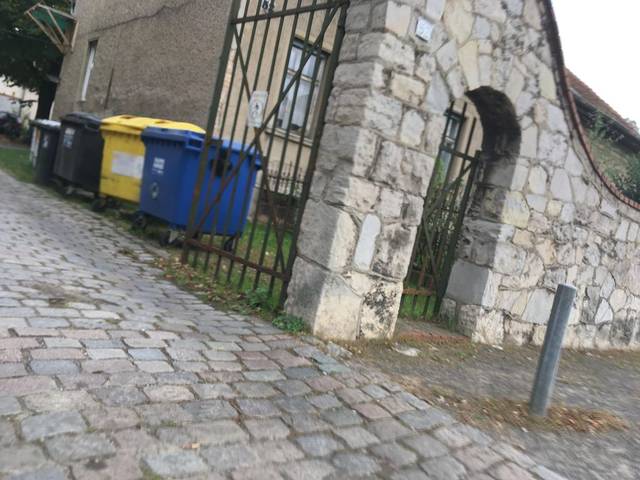
Region: Germany
Coordinates: 52.567, 13.441